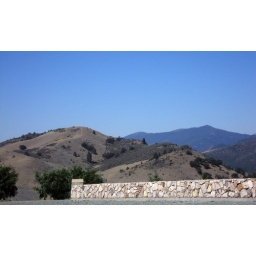
Wish I could have gotten a photo of the huge white birds flying in the distance!